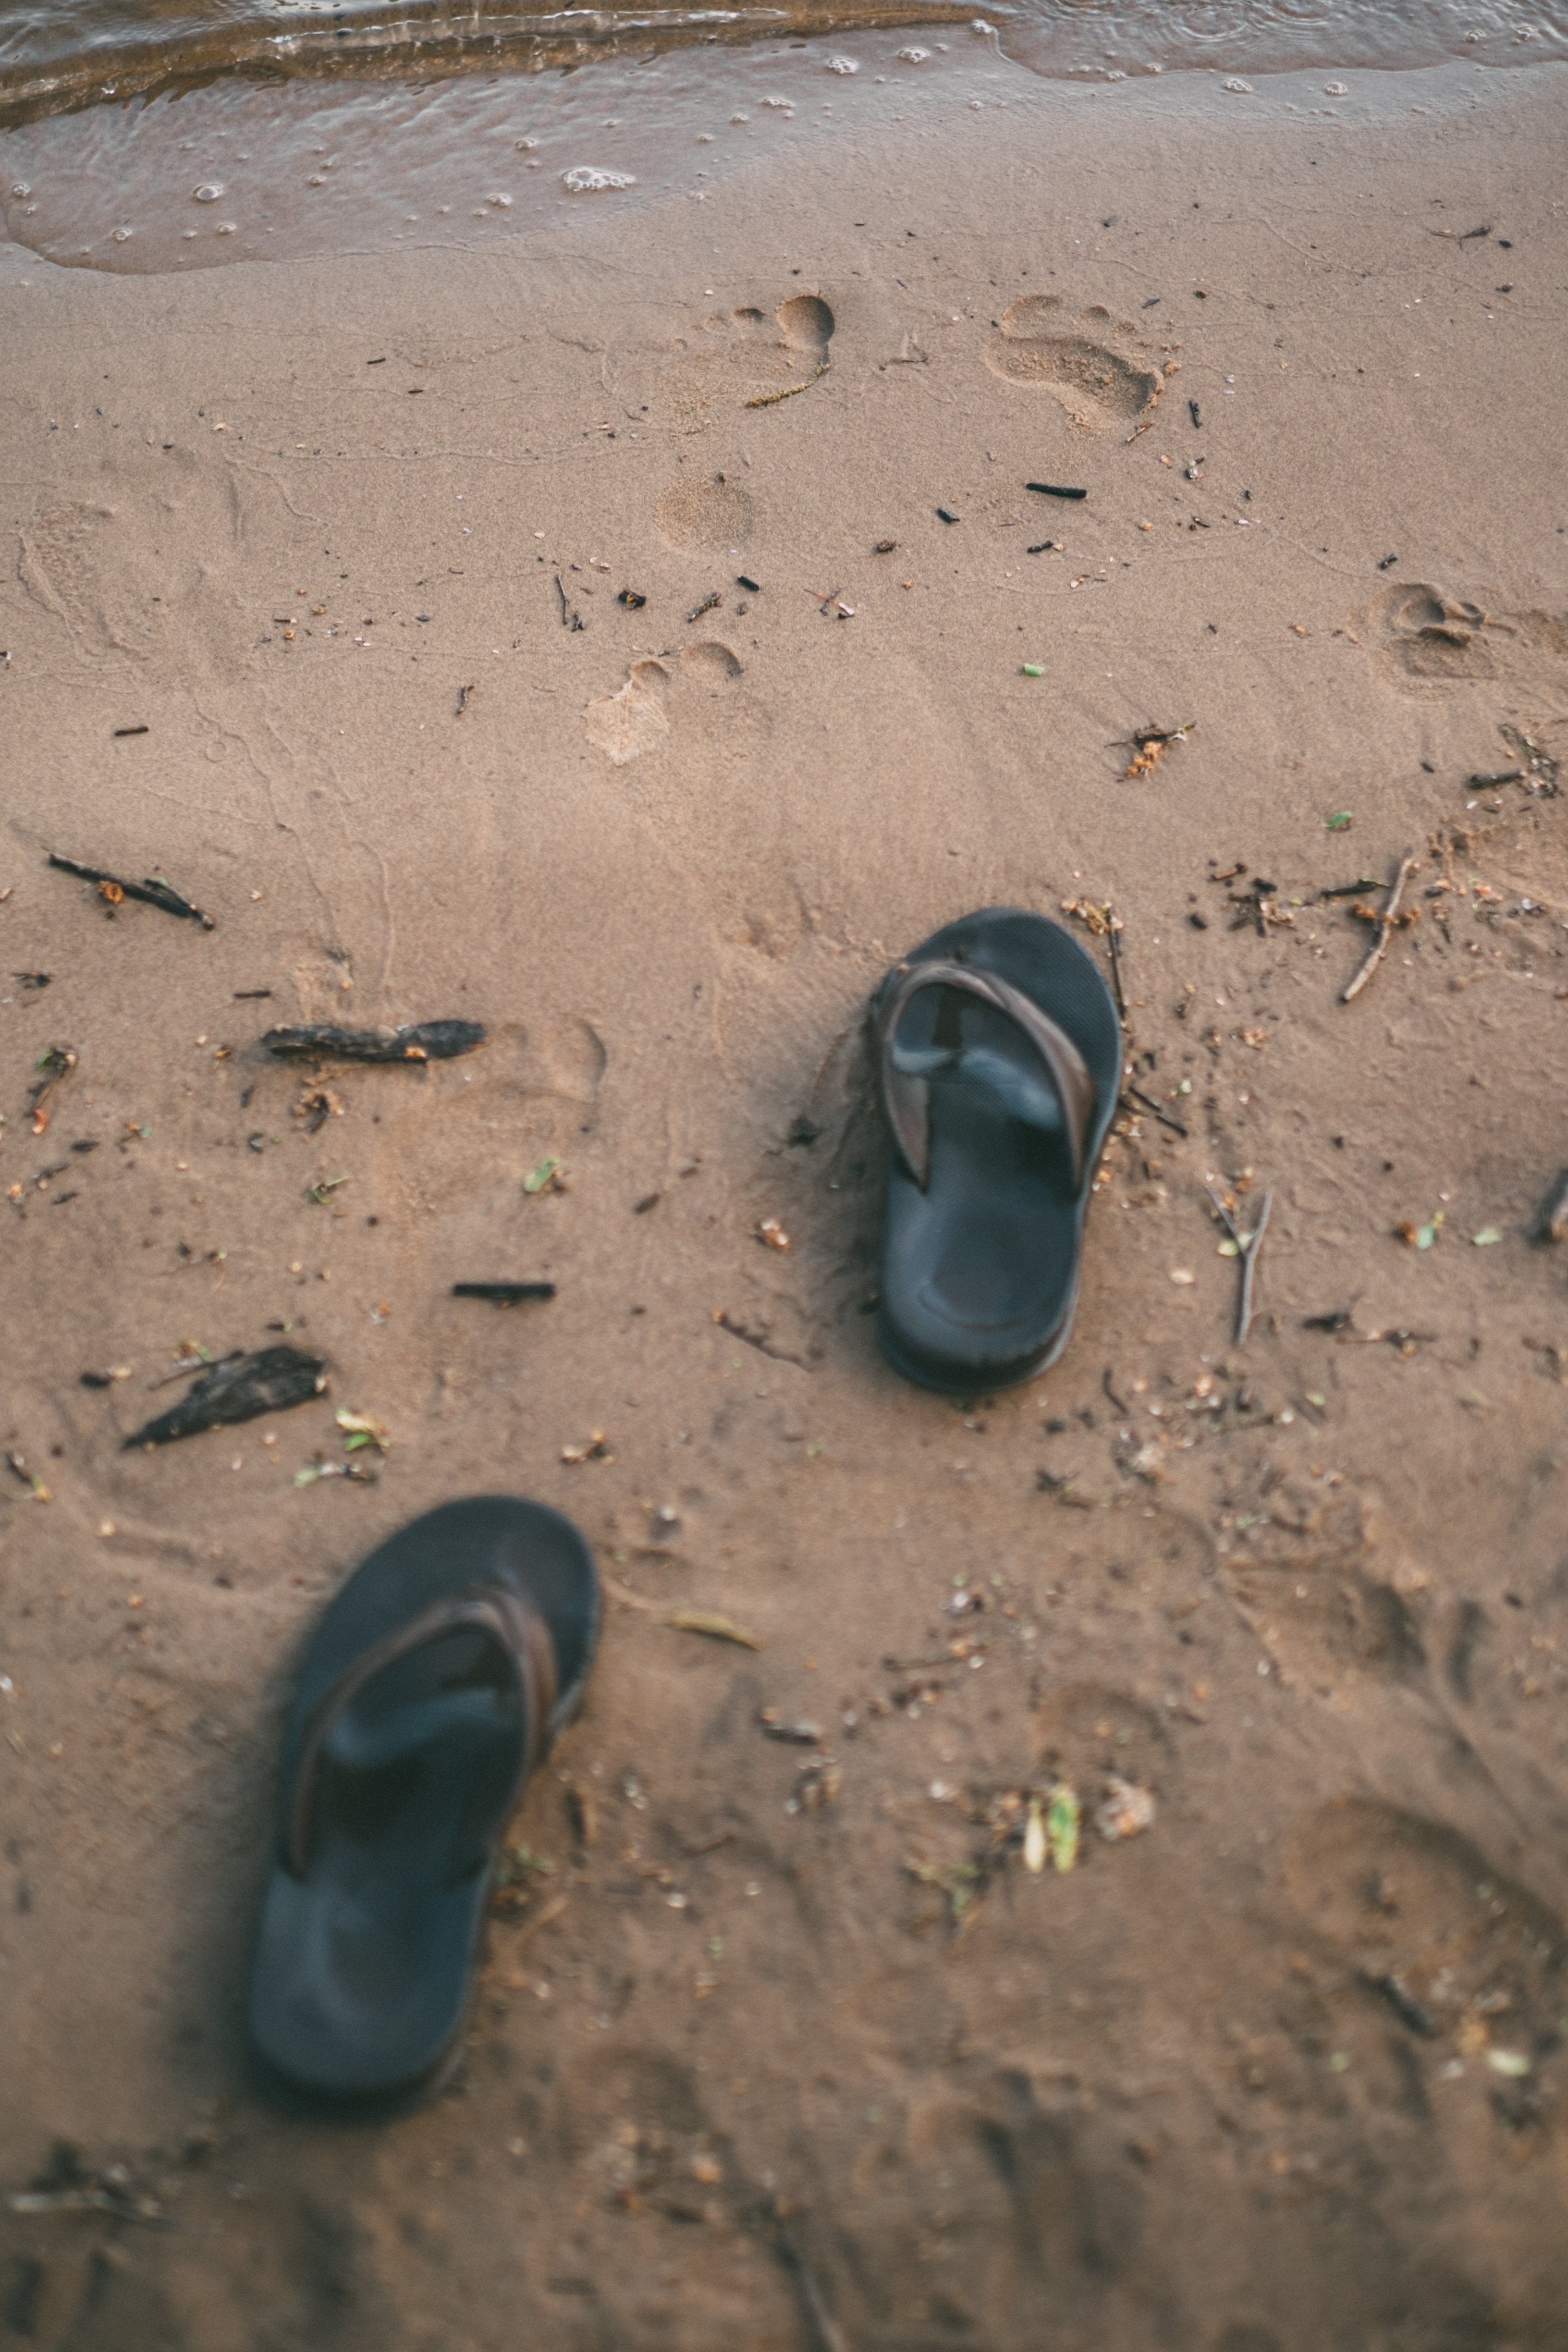
sea, water, sand, rock, soil, material